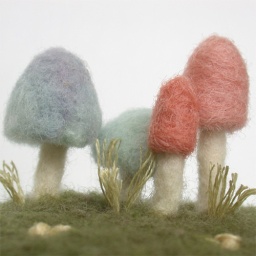
Needle felted mushrooms in pale pink &amp;amp; blue, linen thread grass sprouts and tiny pale yellow French knot flowers